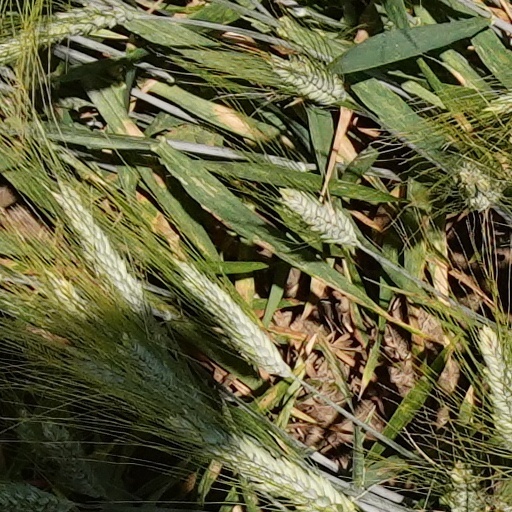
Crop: wheat